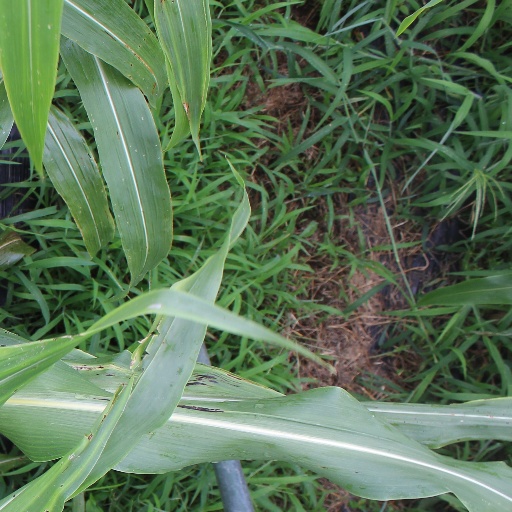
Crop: sorghum